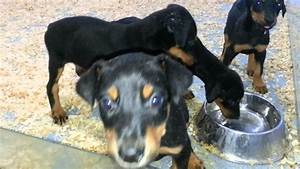
Label: cane